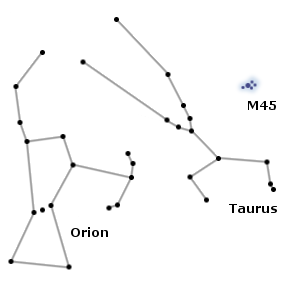
Les Pléiades, ou amas M45, sont un amas ouvert d'étoiles qui s'observe depuis les deux hémisphères, dans la constellation du Taureau.